Dolores Hope

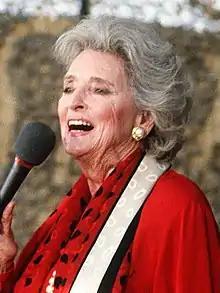
Hope in 1990

Dolores Hope, DC*SG (née DeFina; May 27, 1909 – September 19, 2011) was an American singer, entertainer, philanthropist, and wife of American actor and comedian Bob Hope.